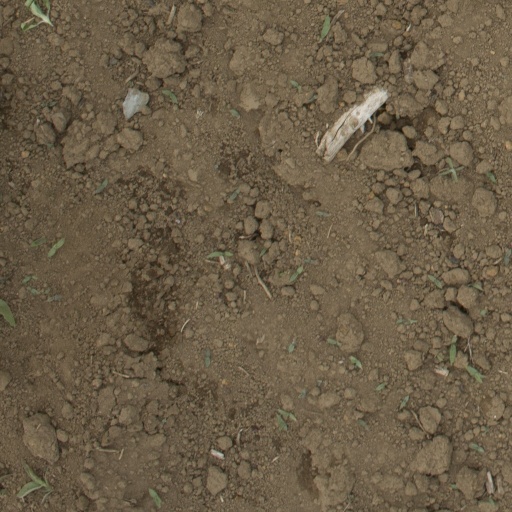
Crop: Jerusalem artichoke